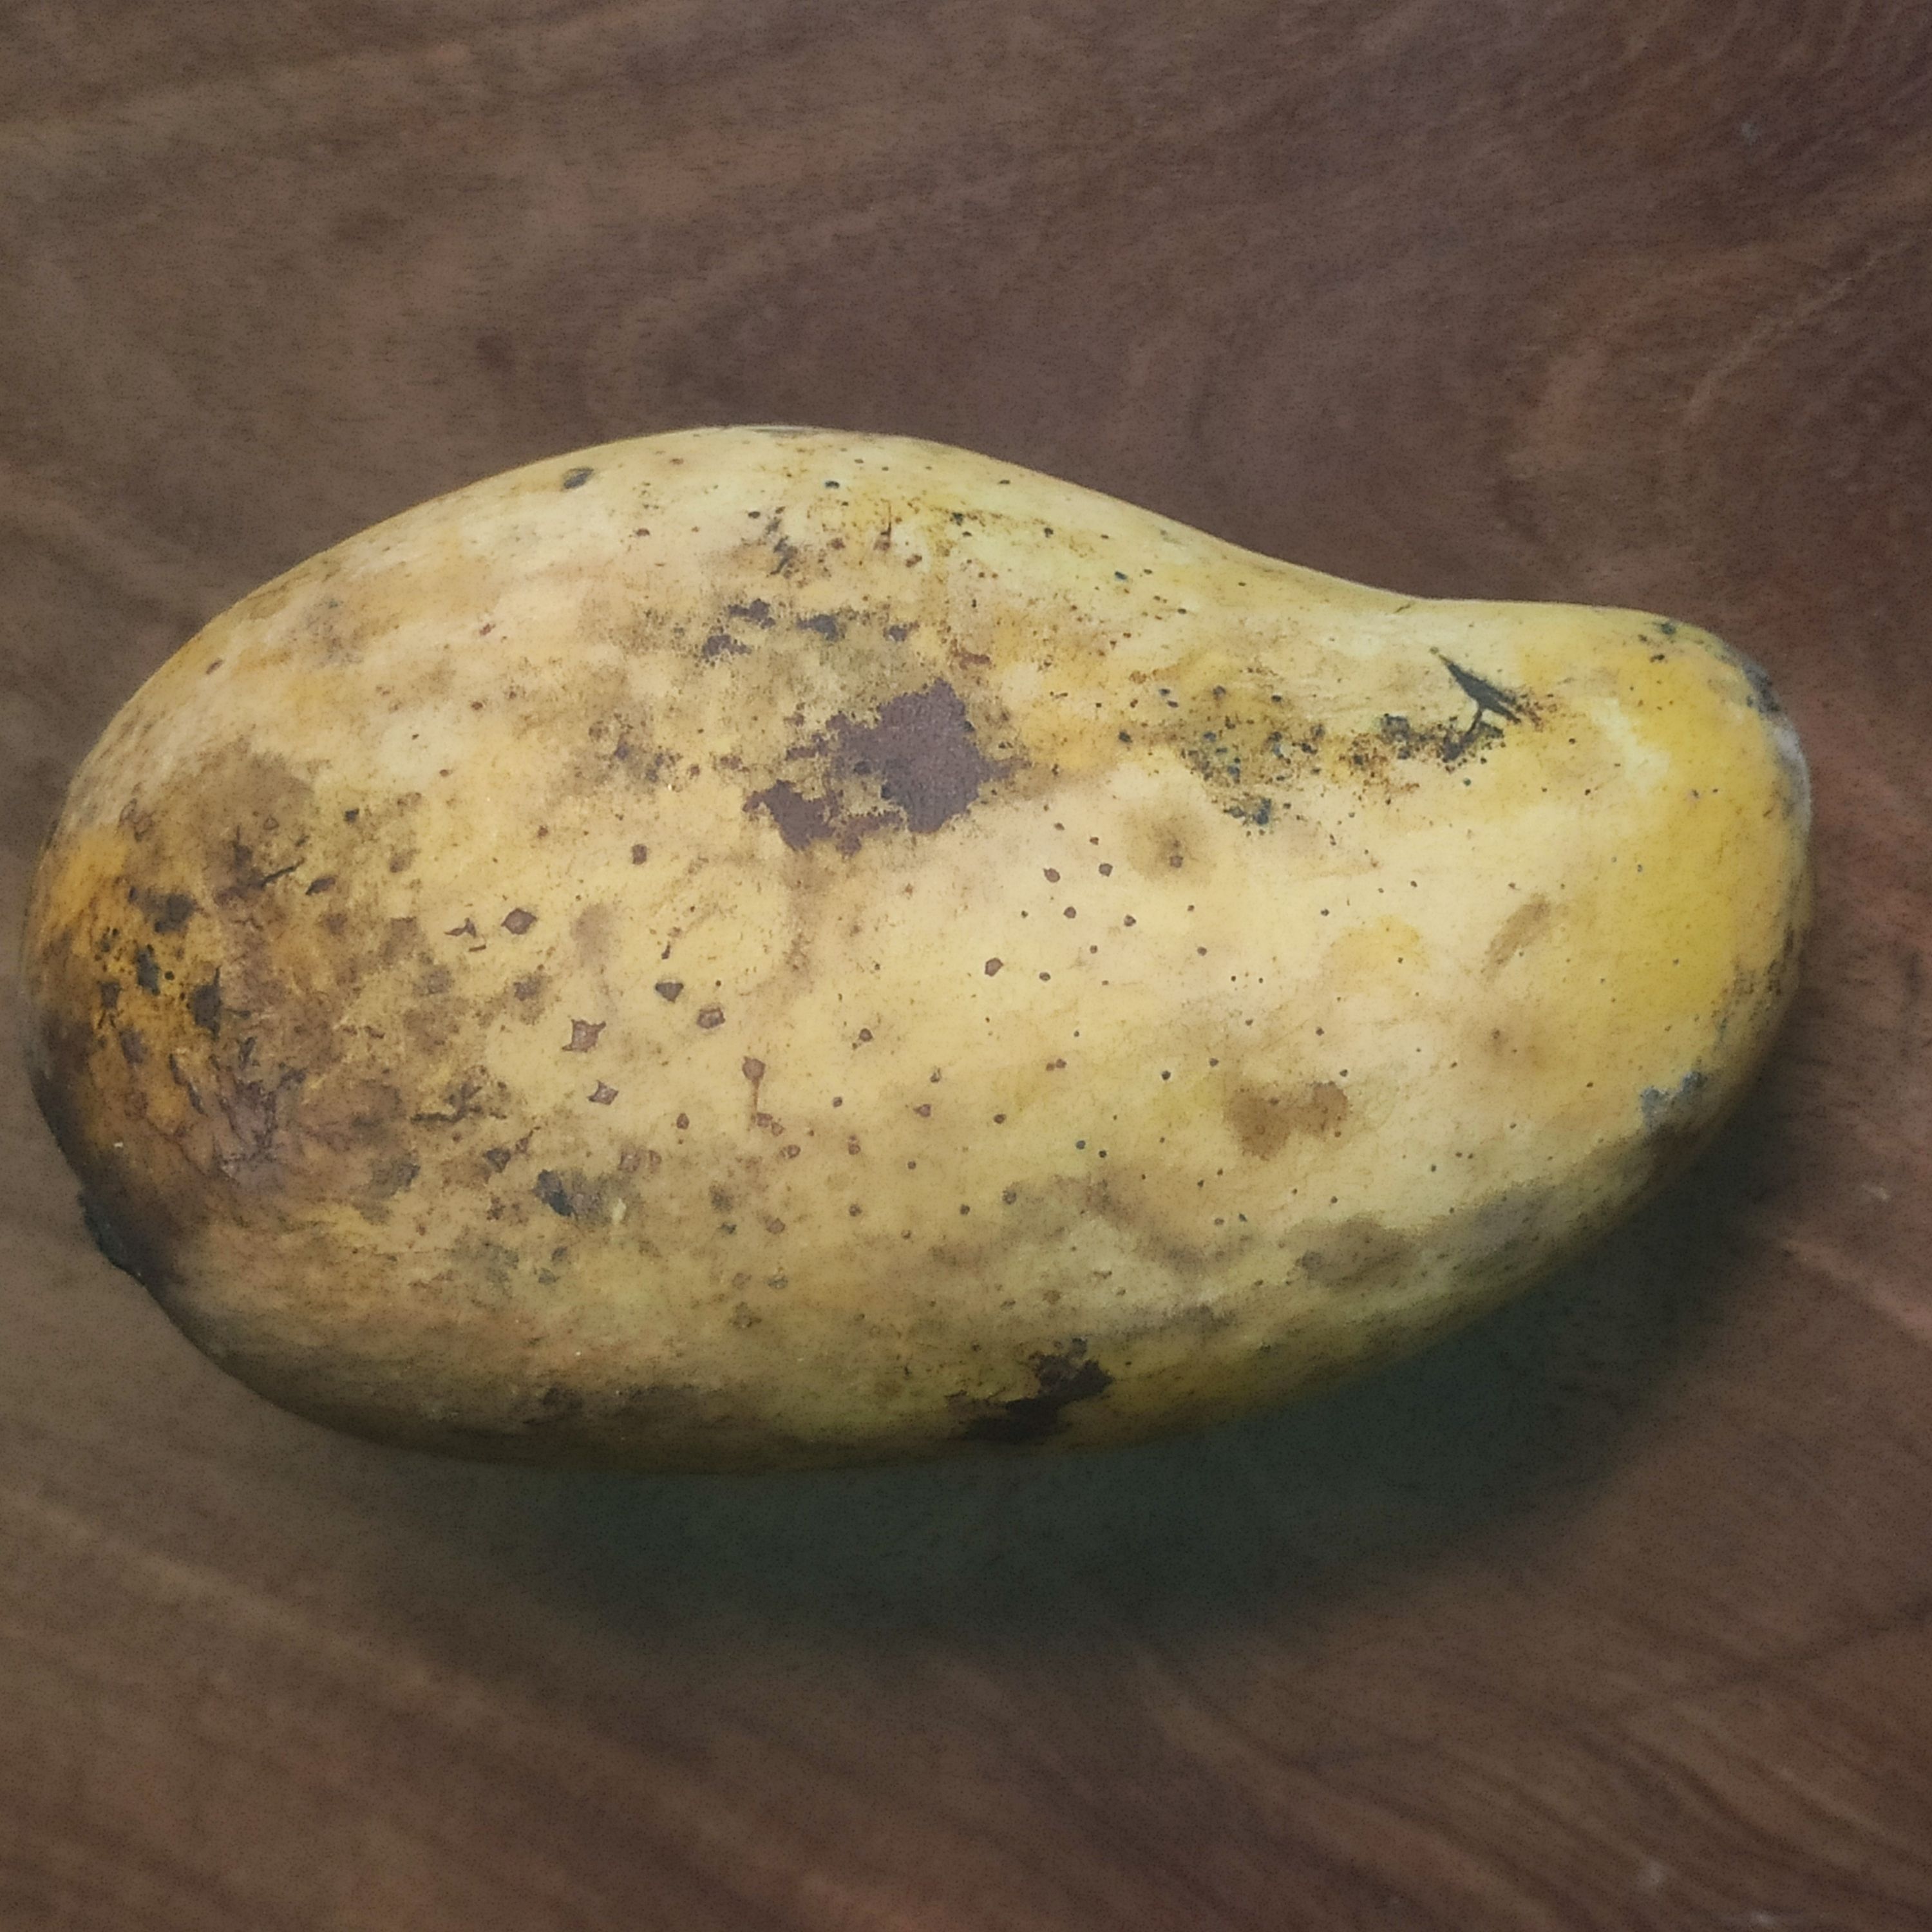
Fruit: mango
Grade: 2nd-grade